Yatton

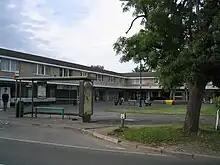
Page's Court, known locally as 'The Precinct'

Today Yatton is a large village. Page's Court — the village's shopping precinct — includes a supermarket and several local shops and takeaways.